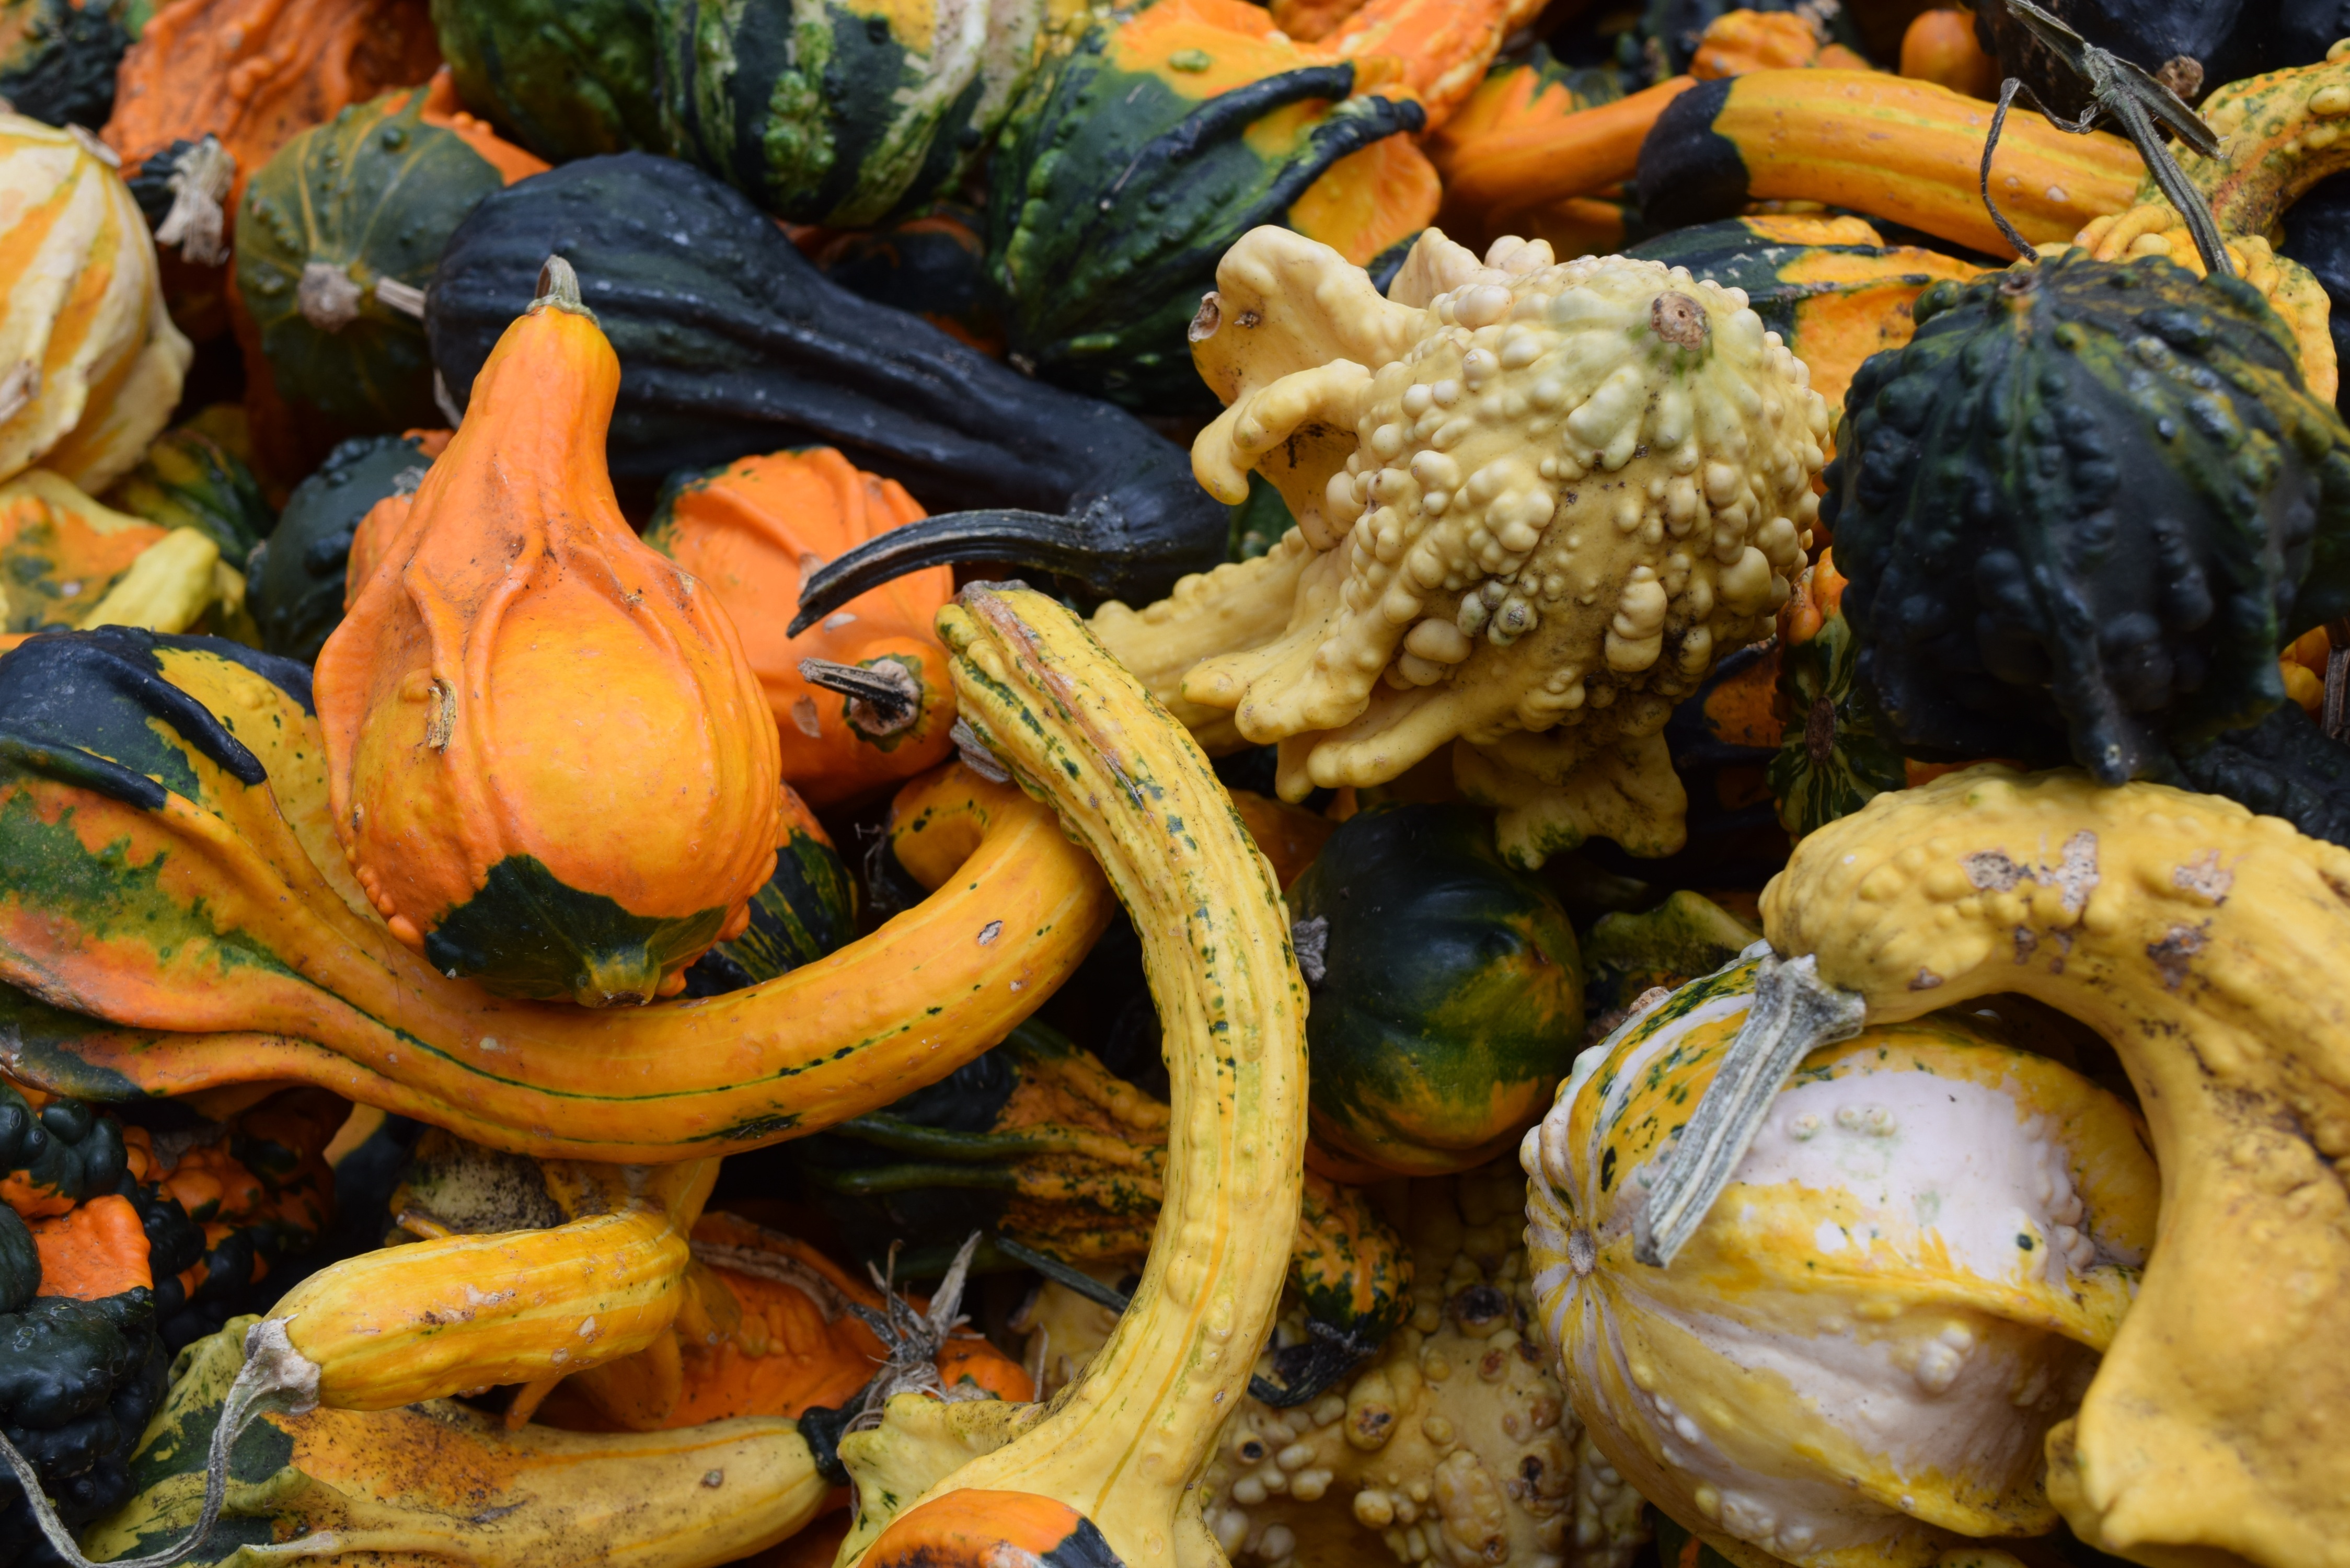
dish, food, produce, vegetable, autumn, pumpkin, gourd, vegetables, carving, veggies, cucurbita